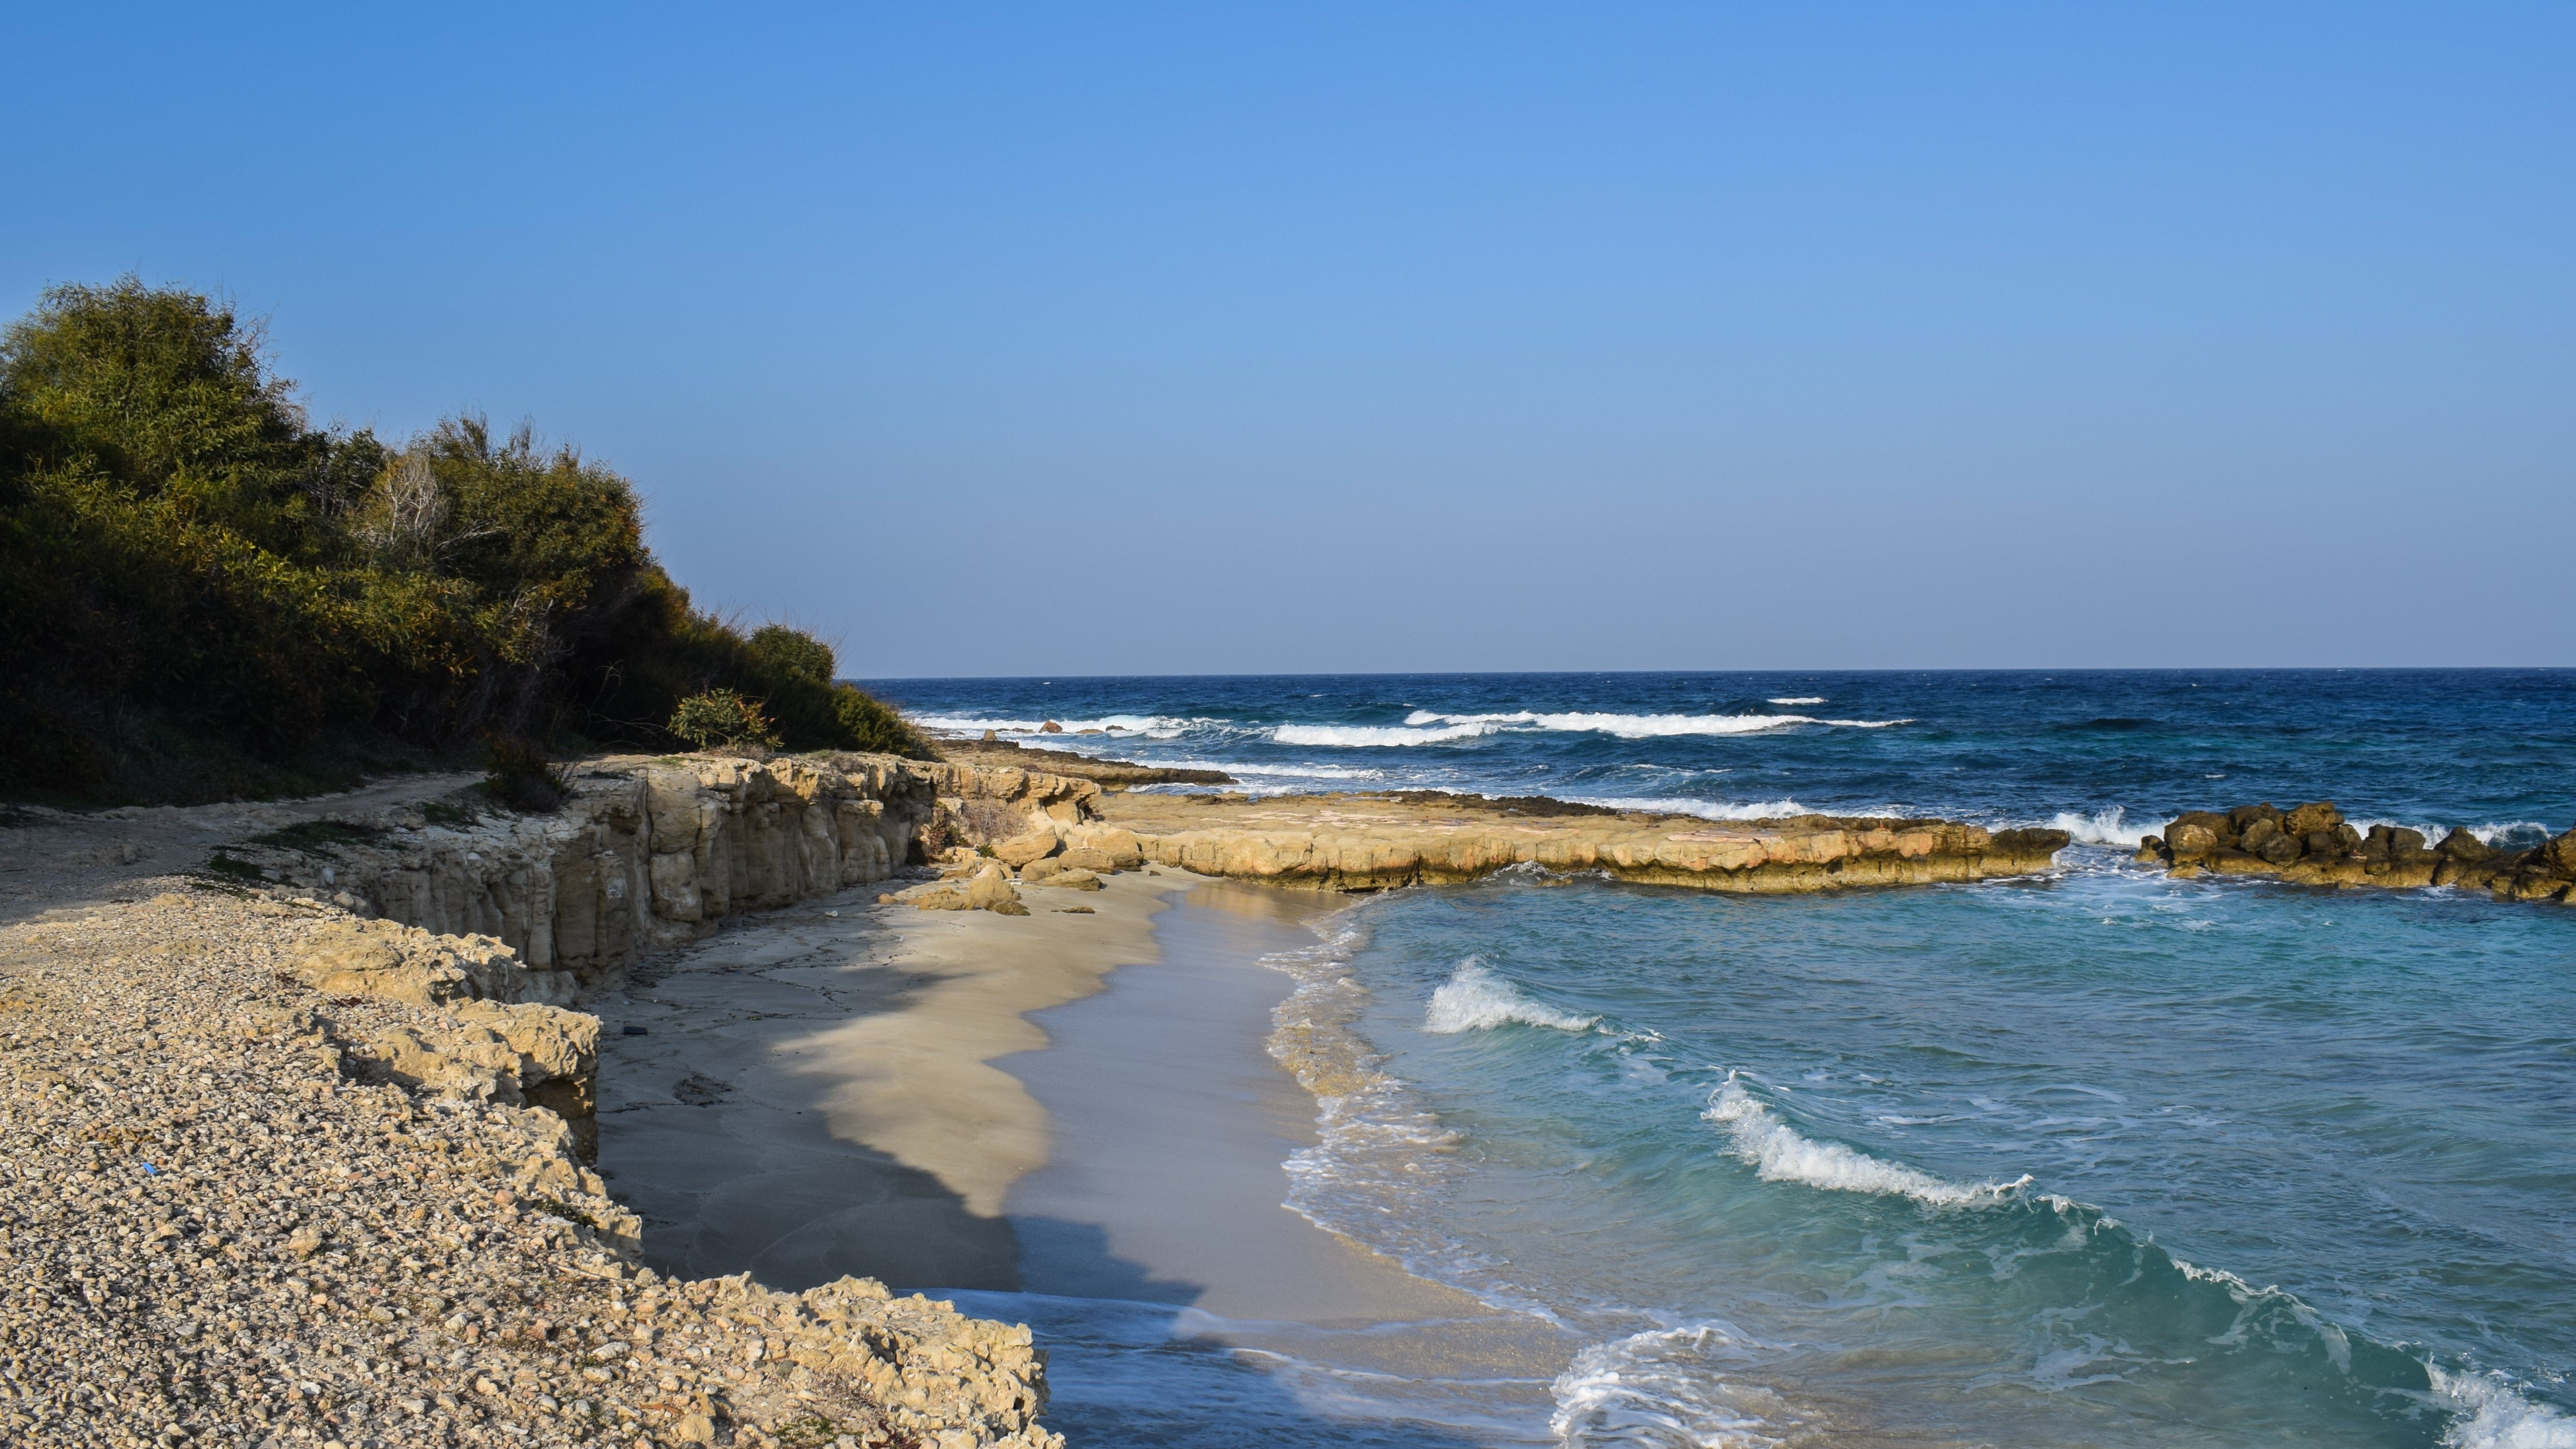
beach, landscape, sea, coast, water, sand, rock, ocean, horizon, shore, wave, vacation, coastline, cliff, cove, scenic, scenery, bay, tourism, terrain, body of water, waves, cyprus, cape, protaras, wind wave